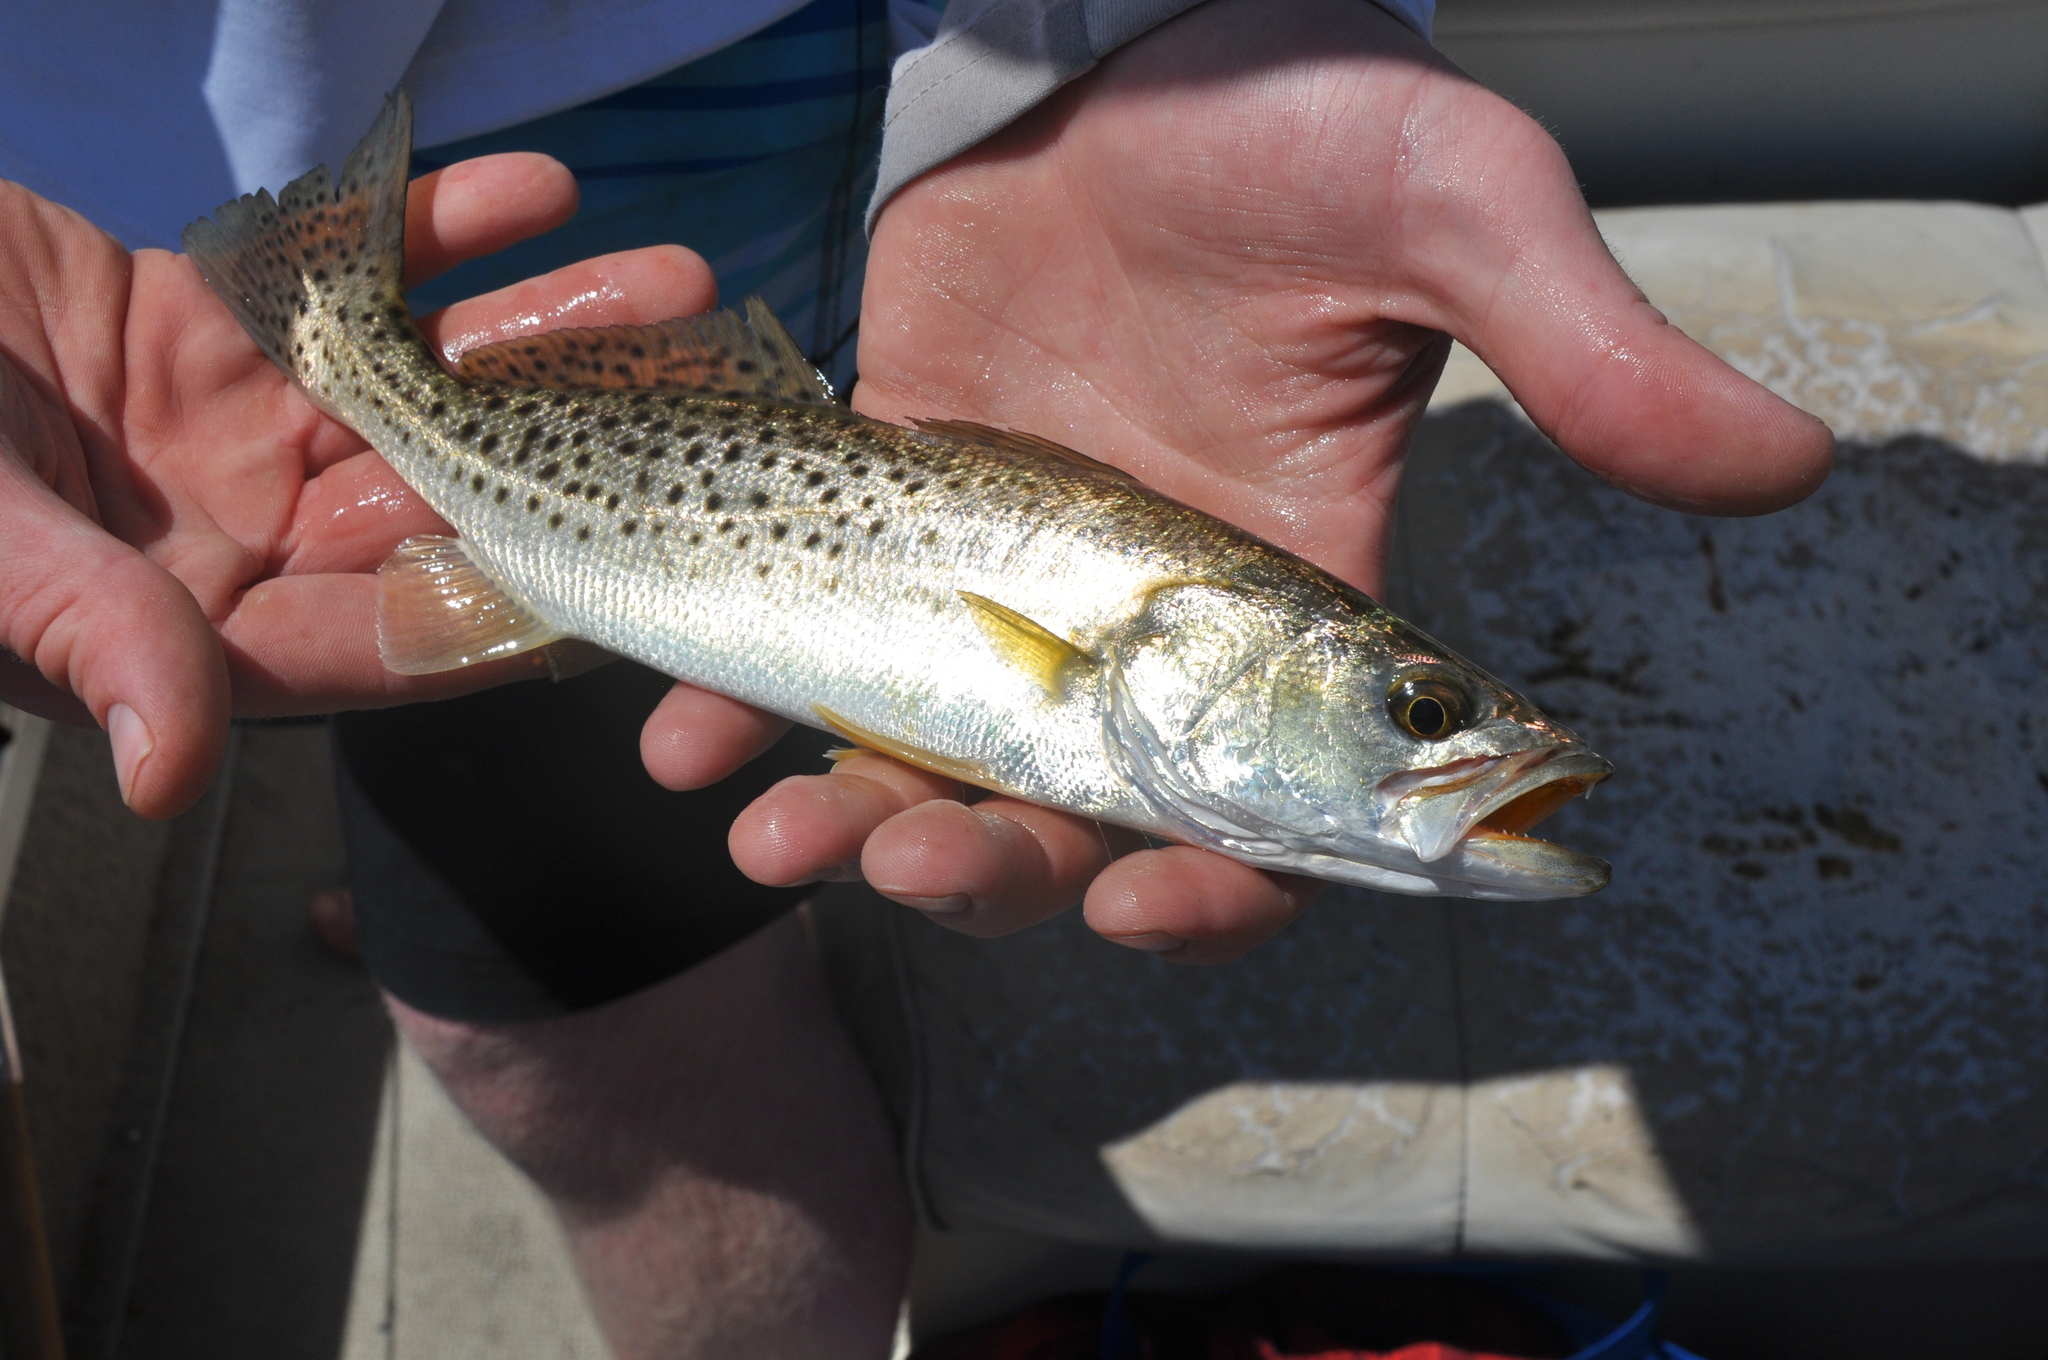
fish (species not among the labelled classes)